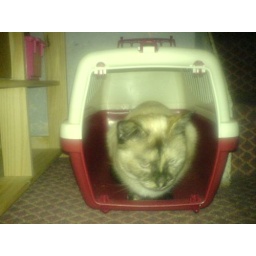
My cat liket to hide in boxes